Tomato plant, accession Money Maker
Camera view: horizontal (90 deg, fisheye); turntable rotation: 240 degrees
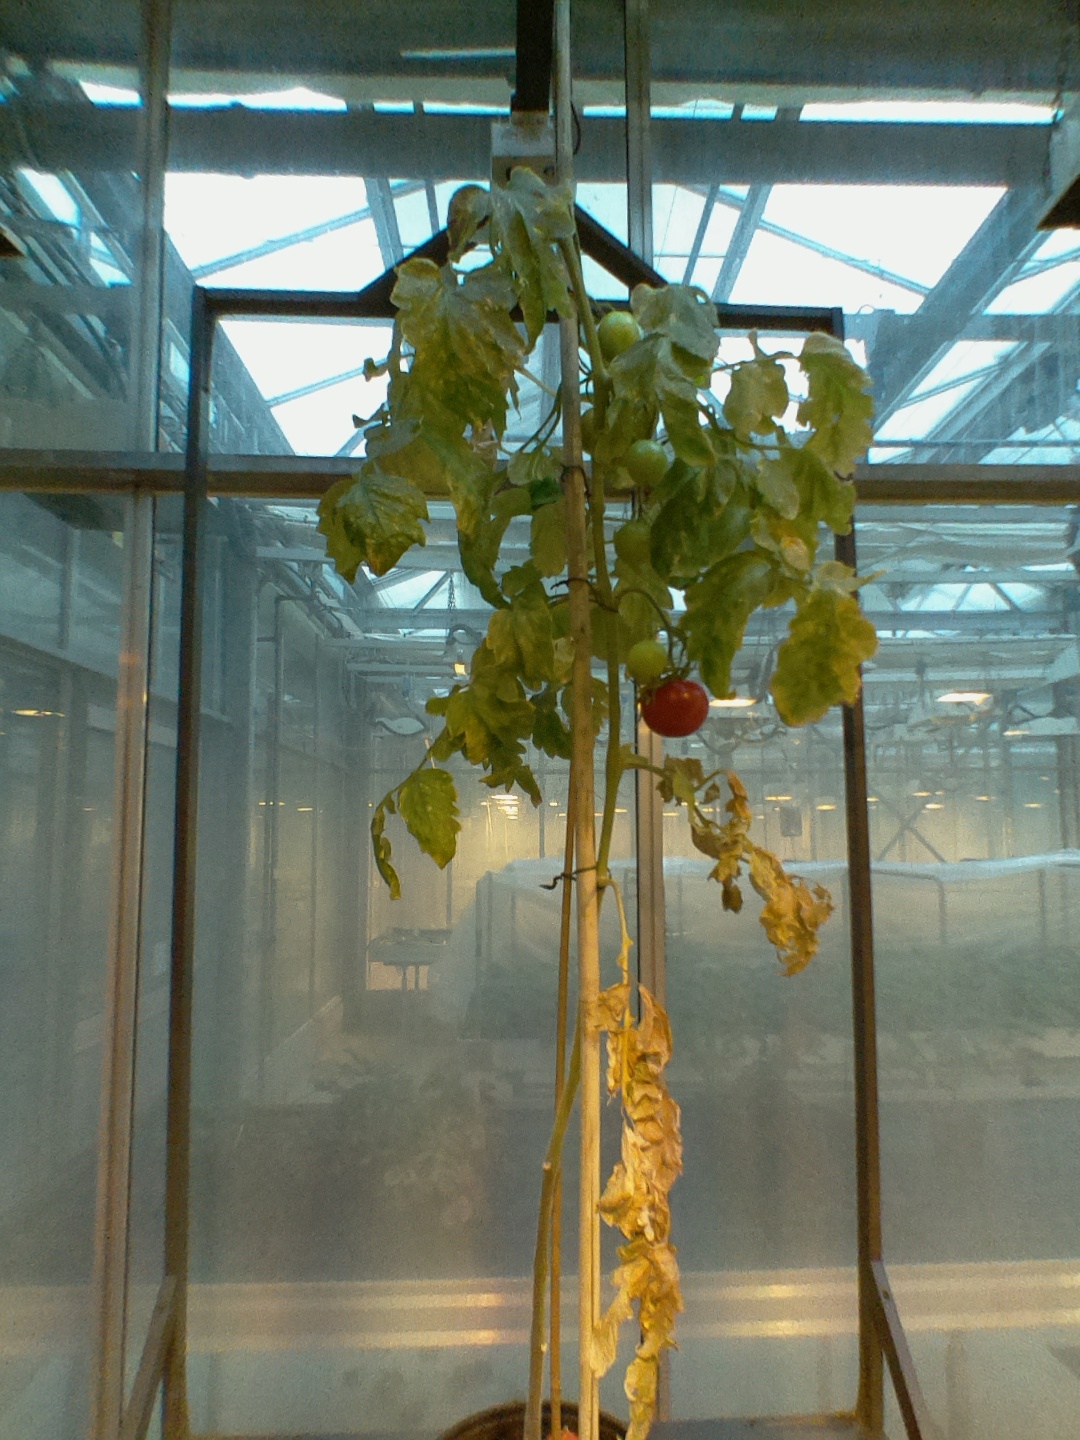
BBCH growth stage 81: 10%-20% of fruits show typical fully ripe color